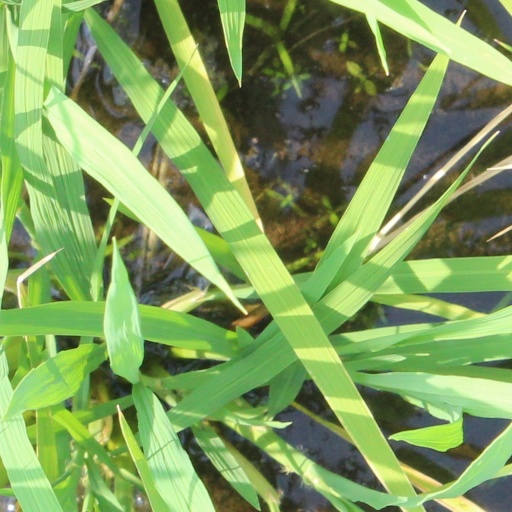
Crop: rice